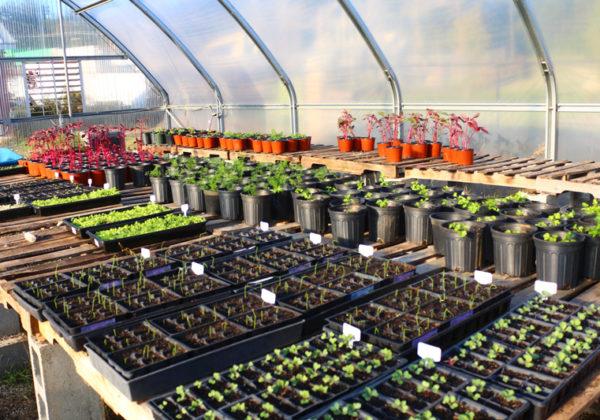
Mbegu za mimea mbalimbali imepandwa kwenye vitalu tofauti tofauti, zikisubiriwa miche kukomaa vizuri na kuuziwa  wakulima wanaoenda kupanda kwenye mashamba yao.